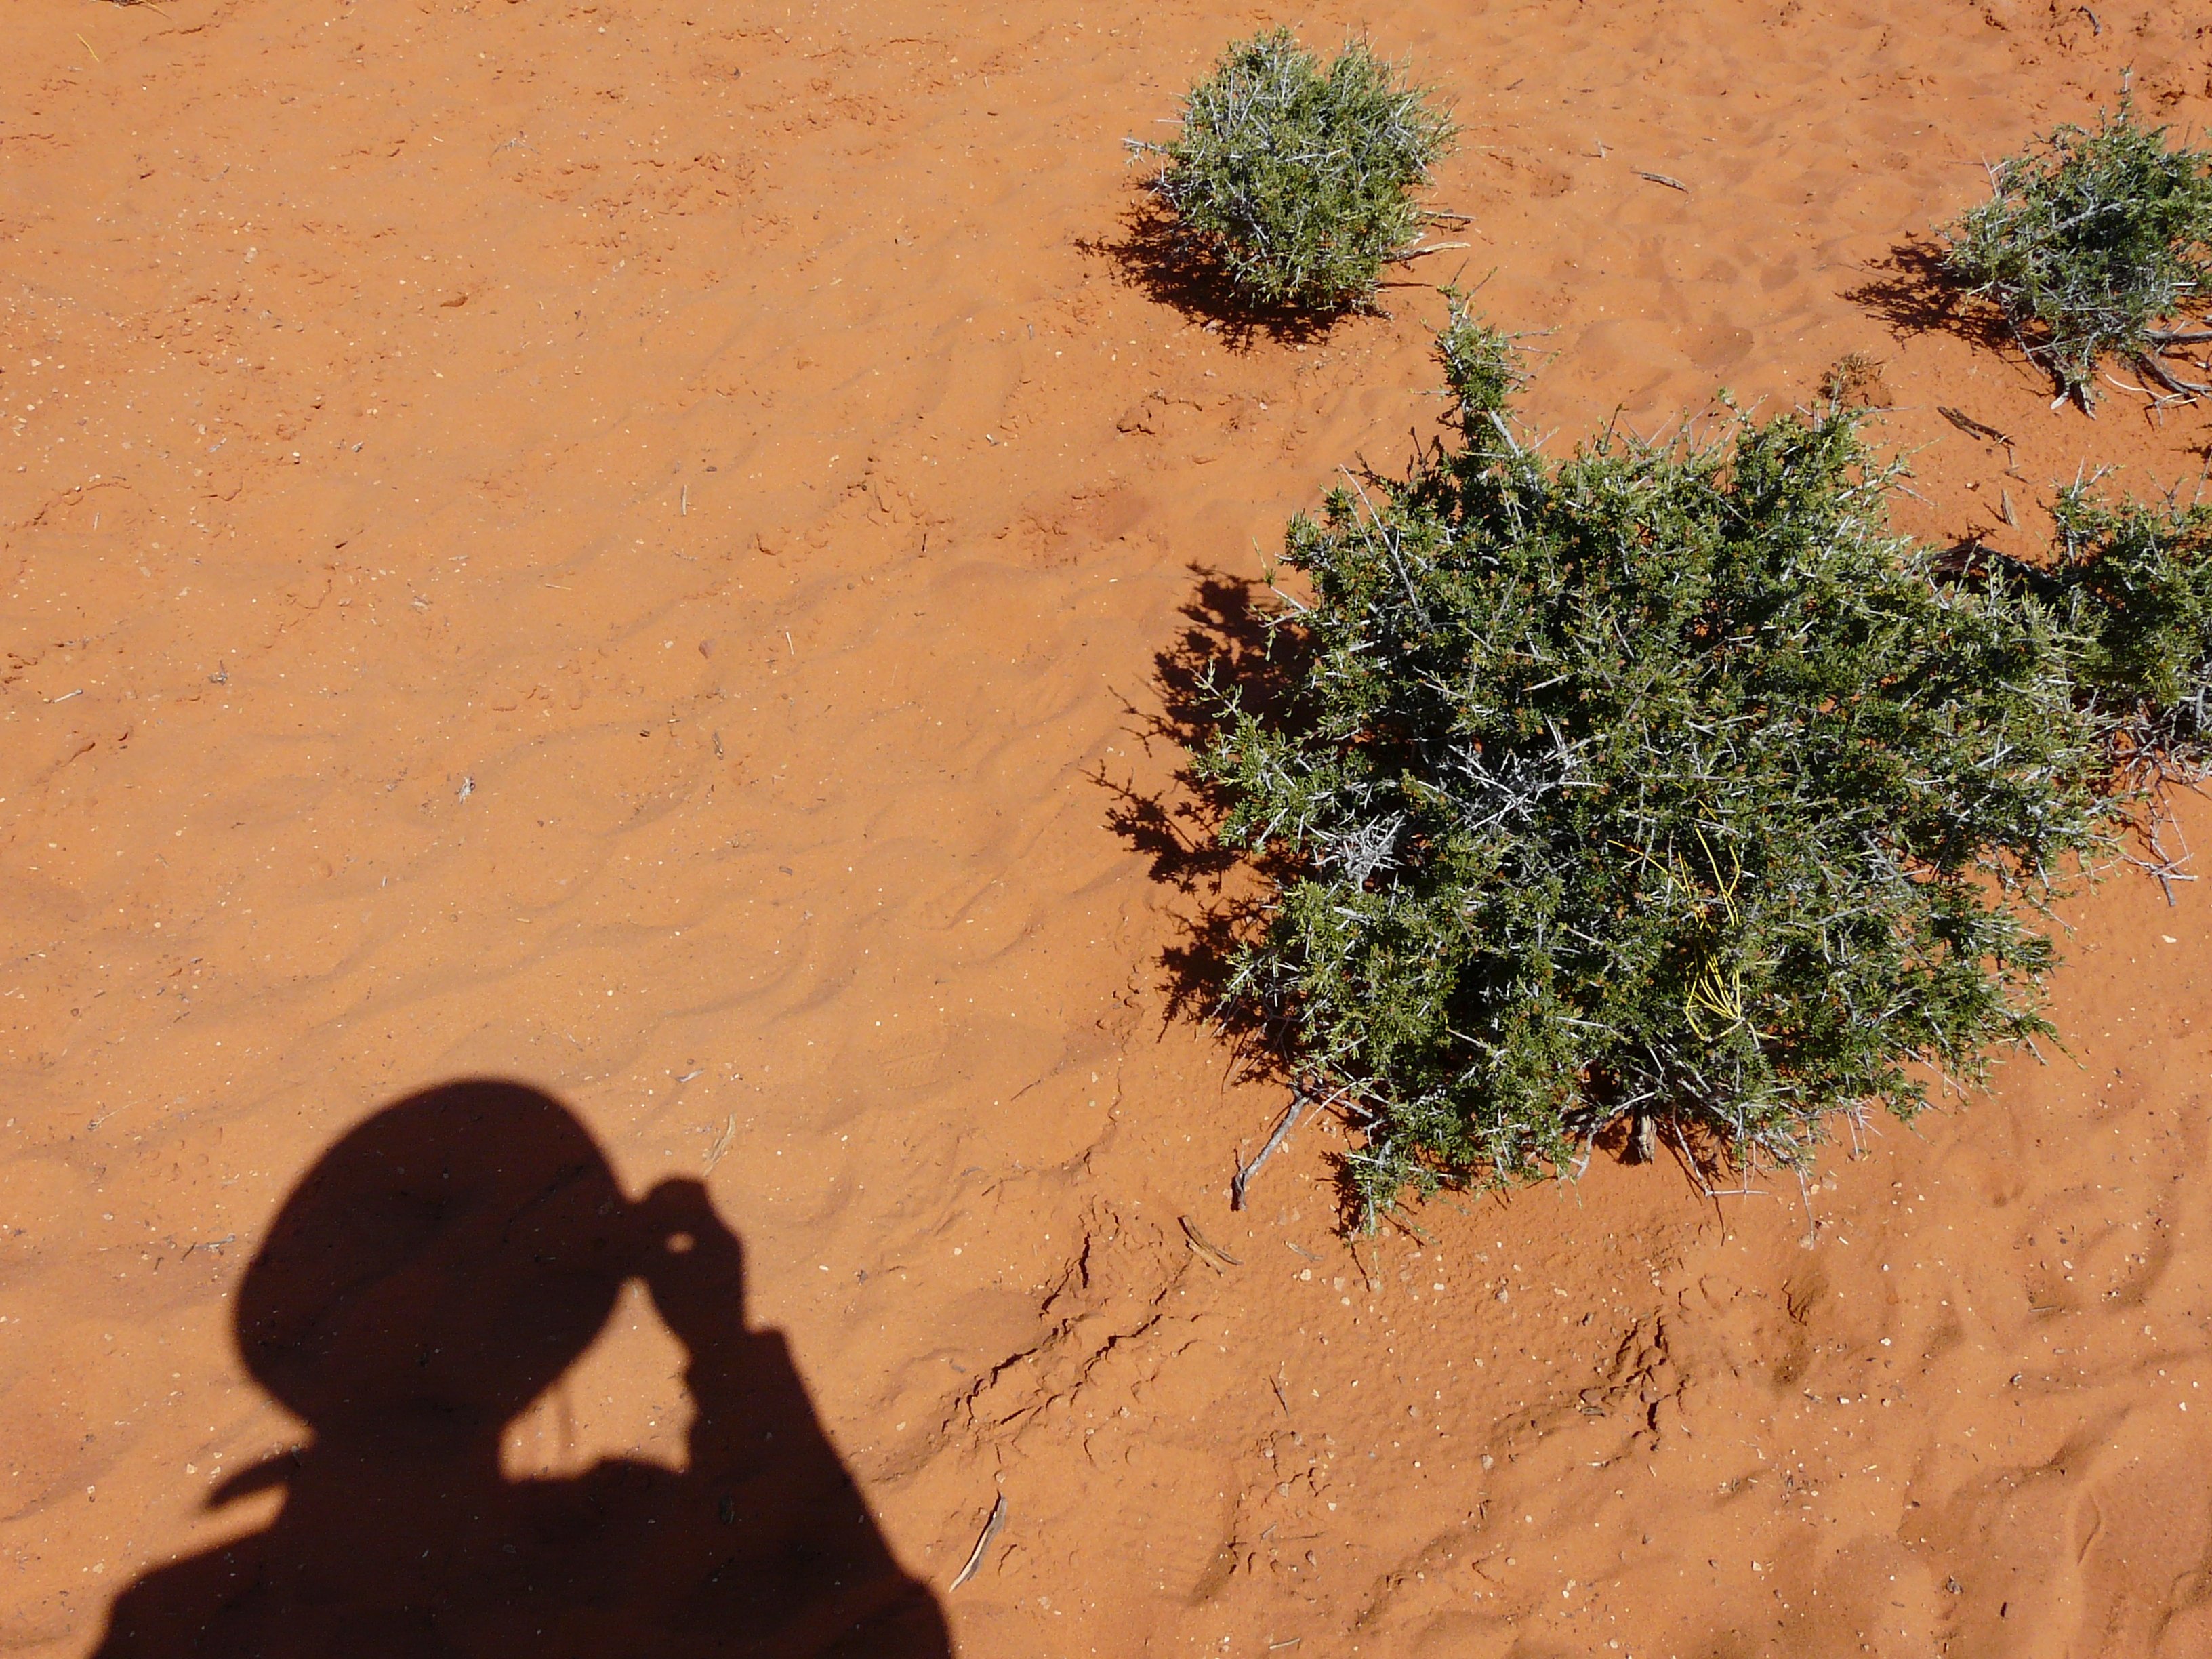
tree, sand, person, plant, leaf, desert, flower, profile, dry, shadow, soil, human, drought, shadow play, grass family